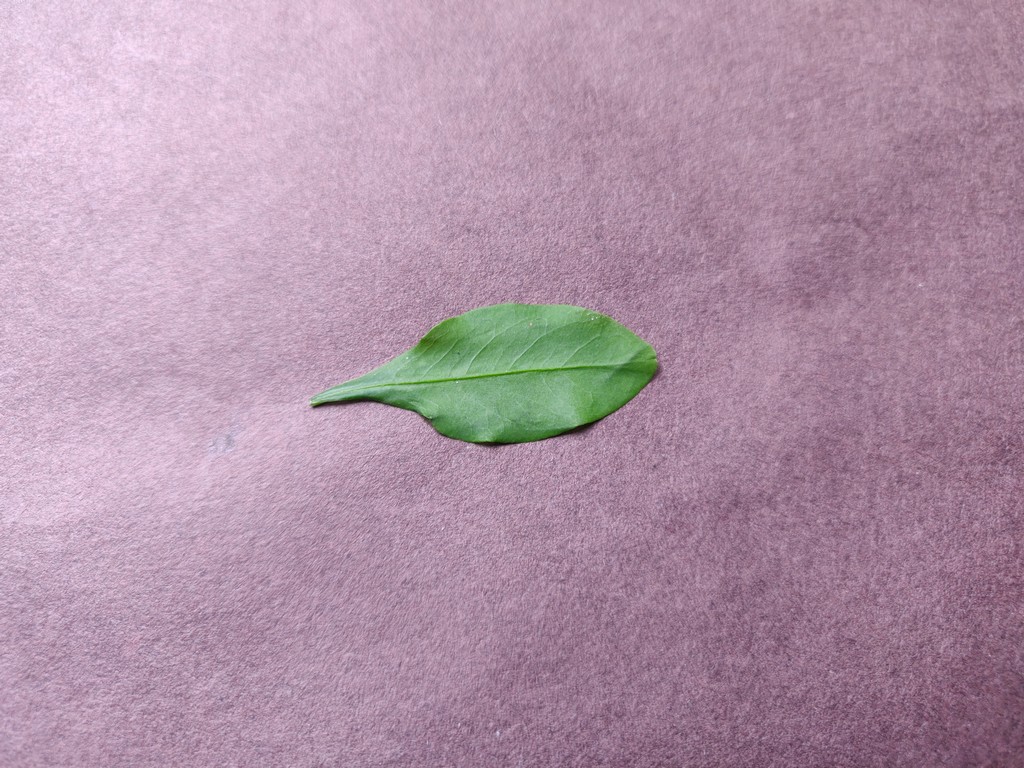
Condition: Healthy
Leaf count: single
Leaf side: front